City University of Tripoli

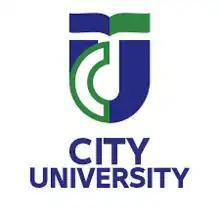

City University (جامعة المدينة), previously known as Al-Manar University of Tripoli (MUT), also known as the Rashid Karami Institution for Higher Education, is a private accredited university located in Tripoli, Lebanon. The university was founded on 15 November 1990 by Presidential Decree No. 720.